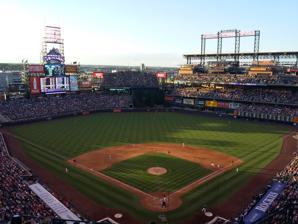
Building: Coors Field
Country: United States of America
Year built: 1995
Baseball stadium in Denver, Colorado Coors Field Coors Field in 2015 Coors Field Location in Colorado Show map of Colorado Coors Field Location in the United States Show map of the United States Address 2001 Blake Street Location Denver , Colorado Coordinates 39°45′22″N 104°59′39″W / 39.75611°N 104.99417°W / 39.75611; -104.99417 Public transit RTD : A B G N E W at Denver Union Station Operator Colorado Rockies Baseball Club Ltd. Capacity 46,897 (50,144 with standing room) (2018–present) 50,398 (2012–2017) 50,490 (2011) 50,445 (2001–2010) 50,381 (1999–2000) 50,200 (1995–1998) Record attendance 51,267 ( 1998 MLB All-Star Game ) Field size Left Field – 347 feet (106 m) Left-Center – 390 feet (119 m) Center Field – 415 feet (126 m) Right-Center – 375 feet (114 m) Right Field – 350 feet (107 m) Backstop – 56 feet (17 m) Surface Kentucky Bluegrass/Perennial Ryegrass Construction Broke ground October 16, 1992 ( October 16, 1992 ) Opened April 26, 1995 ( April 26, 1995 ) Construction cost US$300 million ($600 million in 2023 dollars ) Architect HOK Sport (now Populous ) Project manager CMTS, Inc. Structural engineer Martin/Martin, Inc. Services engineer M-E Engineers, Inc. General contractor Mortenson/Barton Malow Main contractors LPR Construction Havens Steel Zimmerman Metals Zimkor Industries LPR Erectors Tenants Colorado Rockies ( MLB ) (1995–present) Coors Field is a baseball stadium in downtown Denver , Colorado. It is the ballpark of Major League Baseball 's Colorado Rockies . Opened in 1995 , the park is located in Denver's Lower Downtown neighborhood, two blocks from Union Station . The stadium has a capacity of 50,144 people for baseball. As an expansion team that began play in 1993, the Rockies spent their first two seasons at Mile High Stadium . During that time, Coors Field was constructed for a cost of $300 million. It includes 63 luxury suites and 4,526 club seats. Coors Field has earned a reputation as a hitter's park , due to the effect of Denver's high elevation and semi-arid climate on the distances of batted balls. To counter this, the outfield fences have been moved away from home plate , and baseballs used in the park are stored in a humidor . Coors Field has hosted the 1998 MLB All-Star Game and the 2021 MLB All-Star Game . Coors has also hosted an outdoor hockey game from the 2016 NHL Stadium Series , along with numerous concerts. In 2017, a consultant determined that Coors Field would require $200 million in capital improvements in the 2020s. To fund those improvements, the Rockies agreed to a long-term lease to develop club-owned nearby land. Construction Coors Field was the first new stadium added in a six-year period in which Denver's sports venues were upgraded, along with Ball Arena (originally Pepsi Center) and Empower Field at Mile High (originally Invesco Field). It was also the first baseball-only park in the National League since Dodger Stadium was built in 1962 . As with the other new venues, Coors Field was constructed with transportation access in mind. It sits near Interstate 25 and has direct access to the 20th Street and Park Avenue exits. Nearby Union Station also provides light rail and commuter rail access, as well as local and regional bus lines. Coors Field was originally planned to be somewhat smaller, seating only 43,800. However, after the Rockies drew almost 4.5 million people in their first season at Mile High Stadium – the most in baseball history – the plans were altered during construction, and new seats in the right field upper deck were added. The center field bleacher section is named "The Rockpile".  During the 1993 and 1994 seasons when the team played at Mile High Stadium , which was a hybrid football/baseball venue, the Rockpile was located next to the south stands, which were in dead center field and very distant from home plate.  The same design was incorporated into Coors Field, and is located in deep center field up high.  The original Rockpile seats cost a dollar each. During construction, workers discovered a number of dinosaur fossils throughout the grounds. Rumors circulated that these fossils included a 7-foot-long (2.1 m) 1,000-pound (450 kg) triceratops skull. In reality, the fossil fragments discovered were quite small, and are now housed at the Museum of Science and Nature. Because of these discoveries, "Jurassic Park" was one of the first names to be considered for the stadium. This later led to the selection of a triceratops as the Rockies' mascot, Dinger. In 1991, Coors Brewing purchased naming rights "in perpetuity" to the stadium as part of their $30 million investment in the Rockies. A 2017 lease agreement that Rockies club ownership signed with the stadium district ensured that the name would remain at least through 2047. Features This section needs to be updated . Please help update this article to reflect recent events or newly available information. ( March 2019 ) Main entrance to the ballpark Extended exposure of neon lights on the northeast corner above the Blue Moon Brewery. While most of the seats in Coors Field are dark green, the seats in the 20th row of the upper deck are purple to mark the elevation of one mile (5280 ft; 1,609 m) above sea level . Coors Field sold out at night. The Blue Moon Brewery at The Sandlot is a microbrewery / restaurant that is behind the right-field stands, with an entrance from Coors Field, and from Blake Street. The brewery is operated by the Coors Brewing Company , and experiments with craft beers on a small scale. The Brewery has won multiple awards at the Great American Beer Festival in various categories. The popular Blue Moon , a Belgian-Style Wheat beer was invented here, and is now mass-produced by Coors. The restaurant is housed in a building that is attached to the stadium. Coors Field has an extensive selection of food items. Selections include Rockie dogs, Denver dogs, vegetarian dogs and burgers, and all of the usual ball park items. Behind the center field wall is a landscape decoration that reflects the typical environment of the Rocky Mountains . This landscape area consists of a waterfall, fountains, and pine trees.  After a Rockies home run or win, the fountains shoot high into the air. The park has two large light emitting diode (LED) video displays and one ribbon display in the outfield from Daktronics . The top display, underneath the "Rockies" logo, measures 27 by 47 feet (8 m × 14 m). The second display measure 33 by 73 feet (10 m × 22 m) and is used to give lineups and statistics and as a scoreboard. The field also contains several Daktronics ribbon displays, totaling approximately 833 feet (254 m) in length. After the close of the 2013 season, renovations began on the right field portion of the upper deck, converted into an outdoor party deck for 2014. Reputation as a home run-friendly park At 5,200 feet (1,580 m) above sea level, Coors Field is by far the highest park in the majors. The next-highest, Chase Field in Phoenix , stands at 1,100 feet (340 m). Designers knew that the stadium would give up a lot of home runs, as the lower air density at such a high elevation would result in balls traveling farther than in other parks. To compensate for this, the outfield fences were placed at an unusually far distance from home plate, thus creating the largest outfield in Major League Baseball. In spite of the pushed-back fences, for many years Coors Field not only gave up the most home runs in baseball, but due to the resultant large field area, the most doubles and triples as well. In its first decade, the above-average number of home runs earned Coors Field a reputation as the most hitter-friendly park in Major League Baseball, earning the critical nicknames "Coors Canaveral" (a reference to Cape Canaveral , from where NASA launches spacecraft) and " Williamsport " (referring to the site of the Little League World Series , which has been traditionally dominated by batters). Prior to the 2002 baseball season, studies determined that dry air rather than thin air had a greater contribution to the increased frequency of home runs. It was found that baseballs stored in damper air are softer and therefore less elastic to the impact of the bat. [A] To address this problem, a secure room-sized humidor was installed to have a damper place to store the baseballs prior to games. Since its introduction, the number of home runs at Coors Field has decreased and is now nearly the same as other parks. Regardless of ball humidity, elevation is still a factor in games at Coors Field.  The ball does slip more easily through the thin air allowing for longer hits. In addition, the curveball tends to curve less with the thin air than at sea level leading to fewer strikeouts and fewer effective pitches for pitchers to work with. Coors Field twice broke the major league record for home runs hit in a ballpark in one season. The previous record, 248, had been set at the Angels ' original home of Wrigley Field in Los Angeles in 1961, its only year for major league ball. In Coors Field's first year, the home run total fell just 7 short of that mark, despite losing 9 games from the home schedule (or 1/9 of the normal 81) due to the strike that had continued from 1994. The next season, 1996, with a full schedule finally, 271 home runs were hit at Coors Field. In 1999, the current major league record was set at 303. The annual home run figure dropped noticeably in 2002, and has dropped below 200 starting in 2005. Although the number of home runs hit per season at Coors Field is decreasing, Coors Field still remains the most hitter friendly ballpark in the Major Leagues by a wide margin. From 2012 to 2015, the Colorado Rockies led the league in runs scored in home games, while being last in the league for runs scored in away games. This demonstrates the extreme benefit that Coors Field's low air density provides to hitters. One concern for the Rockies has been poor adjustment when playing road games at lower altitudes. The Rockies score an average of just 3.9 runs per road game, the lowest among all teams. This has had a detrimental effect on Colorado's all-time road record, which sits at 888-1352, or 39.6%, the worst in the majors. Rockies pitchers are more likely to finish with an ERA of at least 4, if not higher, and only Ubaldo Jiménez and Jhoulys Chacín maintained sub-4 ERAs during their Rockies tenure (3.66 and 3.84 respectively). Increased Fence Height In order to combat the concerns of a home run friendly ballpark and to attract free agent pitchers, the Rockies raised two portions of the outfield fences prior to the 2016 season.  The sections of fence that were raised were specifically chosen to not interfere with the view of the field from the grandstand .  From right field to center field in front of the bullpens the fence was raised 8 feet 9 inches to a height of 16 feet 6 inches, consistent with the height of the out of town scoreboard.  In the left field corner the fence was raised five feet to a total height of thirteen feet from the foul pole to the pavilion seating section. Analysis after the 2016 season showed that the new fences had very little effect.  One study showed that the new fences only came into play twenty times; one play changed what would have been a ground rule double into a triple.  The number of home runs in the 2016 season was actually greater than the 2015 season.  The new fences had the most effect on right handed batters. Panorama of Coors Field on the night of Game 4 of the 2007 World Series Notable events MLB Behind home plate at Coors Field in 2022 On September 17, 1996, Hideo Nomo of the Los Angeles Dodgers threw the first of his two career no-hit games as the Dodgers won 9–0. Nomo's first no-hitter at Coors Field is of special note due to the park's overwhelming hitter-friendly reputation (before the usage of the humidors, even), it being the only one thrown there through the 2024 season, as well as Nomo pitching for the visiting team; while still a fairly new park at the time, the Rockies started out in the similarly elevated Mile High Stadium and would naturally be more accustomed to Coors Field's nuances such as the larger fielding area as it is their home field. The 1998 and 2021 Major League Baseball All-Star Games took place in Coors Field. In 2011, a man fell to his death when he was attempting to slide down a stair railing during the 7th inning of a Rockies- Diamondbacks game. On April 23, 2013, Rockies and Braves played in the coldest game since MLB began tracking game time temperature in 1991, at 23 °F (−5 °C). There have been eleven 1–0 games in Coors Field history, through April 6, 2023. The first 1–0 game at Coors Field was on July 9, 2005, meaning all eleven games have occurred since Major League Baseball allowed the Rockies to start using a humidor on May 15, 2002: Panorama of Coors Field during Todd Helton 's final home game. This was also the final game played at the stadium before the removal of part of the right field upper deck. July 9, 2005, Rockies beat the San Diego Padres April 16, 2006, Philadelphia Phillies beat the Rockies July 25, 2006, St. Louis Cardinals beat the Rockies August 1, 2006, Milwaukee Brewers beat the Rockies June 11, 2008, Rockies beat the San Francisco Giants September 14, 2008, Rockies beat the Los Angeles Dodgers in 10 innings September 17, 2008, Rockies beat the San Diego Padres July 6, 2009, Rockies beat the Washington Nationals June 12, 2010, Rockies beat the Toronto Blue Jays July 4, 2018, Rockies beat the San Francisco Giants April 6, 2023, Rockies beat the Washington Nationals Games 3 and 4 of the 2007 World Series between the Rockies and the Boston Red Sox were held at Coors Field. The Red Sox swept both games to win the title. On August 7, 2016, Ichiro Suzuki collected his 3,000th MLB career hit: a seventh-inning triple that was off the right field wall off Rockies pitcher Chris Rusin . Concerts Date Artist Opening act(s) Tour / Concert name Attendance Revenue Notes July 3, 2015 Zac Brown Band Big Head Todd & The Monsters Jekyll and Hyde Tour 38,703 / 38,703 $2,565,497 The first major concert at the ballpark July 29, 2017 Darrell Brown Madison Ryann Ward Welcome Home Tour 39,882 / 43,897 $2,868,048 June 28, 2018 Eagles Jimmy Buffett — An Evening with the Eagles 2018 — — July 21, 2018 Def Leppard Journey The Pretenders Def Leppard & Journey 2018 Tour 44,928 / 44,928 $3,820,813 August 8, 2019 Billy Joel — Billy Joel in Concert 44,744 / 44,744 $5,684,083 August 9, 2019 Zac Brown Band Lukas Nelson & Promise of the Real The Owl Tour July 21, 2022 Def Leppard Mötley Crüe Poison Joan Jett & the Blackhearts Tuk Smith & The Restless Hearts The Stadium Tour 42,737 / 42,737 $6,181,056 July 22, 2022 The Lumineers Gregory Alan Isakov Daniel Rodriguez Brightside World Tour TBA TBA July 12, 2024 Billy Joel Around 54,000 September 6, 2024 Kane Brown Bailey Zimmerman LoCash RaeLynn In the Air Tour September 7, 2024 Green Day The Smashing Pumpkins Rancid The Linda Lindas The Saviors Tour September 8, 2024 Def Leppard Journey Cheap Trick The Summer Stadium Tour Ice Hockey Coors Field also hosted three outdoor ice hockey games in February 2016. First, on February 20, the local Denver Pioneers defeated their arch-rival Colorado College 4–1 in a college match billed as the "Battle on Blake". Then, one week later on February 27, the Colorado Avalanche lost to the Detroit Red Wings 5–3 as part of the 2016 NHL Stadium Series . The day before that also hosted the Alumni exhibition game where the Colorado Avalanche alumni defeated their Detroit Red Wings counterparts. Date Winning Team Result Losing Team Event Spectators February 20, 2016 Denver Pioneers 4–1 Colorado College Tigers Battle for the Gold Pan 35,144 February 26, 2016 Colorado Avalanche Alumni 5–2 Detroit Red Wings Alumni NHL Alumni Game 43,319 February 27, 2016 Detroit Red Wings 5–3 Colorado Avalanche 2016 NHL Stadium Series 50,095 The "Voice" of Coors Field Alan Roach was the main PA announcer since Coors Field opened in 1995. In the spring preceding the 2007 Rockies season, Roach announced his retirement from his post at Coors Field to spend more time over the summer with his family. He did come back to substitute in 2008. Roach is also the PA announcer for the nearby Colorado Avalanche hockey team of the NHL and former PA announcer for the Denver Broncos of the NFL . He also provides voice-overs for local sports introductions in the region, in addition to hosting a local sports talk radio show. He is currently the PA announcer for the Minnesota Vikings of the NFL .  He is also one of the voices of the train system at Denver International Airport , and has also been heard as the PA announcer at recent Super Bowls . Reed Saunders, 23, was chosen to be the new voice of Coors Field on March 16, 2007. In popular culture This section contains a list of miscellaneous information . Please relocate any relevant information into other sections or articles. ( October 2020 ) Coors Field was featured in the movie The Fan (1996) starring Robert De Niro and Wesley Snipes . The ballpark was also featured in two episodes of South Park : " Professor Chaos " (2002) and " The Losing Edge " (2005). " Acclaim Sports Park", featured on All-Star Baseball 2004 and 2005 , is a mirrored image of Coors Field. Coors Field firsts Opening Day (April 26, 1995) Statistic Player(s)/Team Score Colorado 11, New York Mets 9 14 innings First National Anthem Colorado Children's Chorale First Pitch 5:38 p.m., Bill Swift to Brett Butler First Plate Appearance , First At Bat , First Swing and First Hit Brett Butler, infield single, 1st inning First Batter to Ground Into Double Play José Vizcaíno (Mets), turned 6–3, Walt Weiss to Andrés Galarraga First Putout Walt Weiss put out Brett Butler at second base (during the double play mentioned above) First Extra-Base Hit and First Run Batted In Larry Walker (Rockies) double in 1st inning First Run Walt Weiss (Rockies), 1st inning First Flyout and First Sacrifice Fly Dante Bichette (Rockies), putout by David Segui , scoring Joe Girardi , 1st inning First Strikeout Bill Swift, struck out (called) David Segui, 2nd inning First Sacrifice Bunt Bobby Jones (Mets), 3rd inning First Home Run Rico Brogna (Mets), 4th inning off Swift First Base On Balls Bobby Jones (Mets) walked Bill Swift, 5th inning First Grand Slam Todd Hundley (Mets), 6th inning off Swift First Pinch Hitter John Vander Wal announced for Swift (did not appear), Eric Young pinched for Vander Wal, 6th inning First Relief Pitcher Jerry DiPoto (Mets), 6th inning First Batter to be Hit By Pitch Roberto Mejía (Rockies) by DiPoto, 6th inning First Right Field Outfield Assist Carl Everett (Mets), Vinny Castilla at second base, 6th inning First Wild Pitch Mike Munoz (Rockies), facing Rico Brogna, 7th inning First Blown Save Mike Munoz (Rockies), 7th inning; the Mets John Franco and Mike Remlinger recorded the second and third blown saves in the 9th and 14th inning of the same inaugural game First Pinch Runner Brook Fordyce (Mets), 8th inning First Foul Popfly Andrés Galarraga (Rockies), fielded by Jeff Kent First Left Field Outfield Assist Dante Bichette (Rockies), José Vizcaíno at second base, 13th inning Intentional Base On Balls Todd Hundley (Mets), by pitcher Mark Thompson First Pinch Base Hit Jim Tatum (Rockies), 13th inning First Error Tim Bogar (Mets), 14th inning First Walk-off home run (and First Rockies Home Run) Dante Bichette (Rockies), three-run home run, 14th inning First Win Mark Thompson (Rockies) Later firsts Statistic Person(s) Date First Stolen Base Eric Young and Walt Weiss (Rockies) double steal April 27, 1995 First Passed Ball Joe Girardi (Rockies) April 27, 1995 First Triple Andrés Galarraga (Rockies) April 27, 1995 First Baserunner Caught Stealing Carl Everett (Mets), by A. J. Sager / Joe Girardi April 27, 1995 First Save Bruce Ruffin (Rockies) May 3, 1995 First Back to Back Home Runs Mike Kingery and Roberto Mejía (Rockies) May 6, 1995 First Center Field Outfield Assist Raúl Mondesí (Los Angeles Dodgers), Larry Walker at second base May 6, 1995 First Baserunner Picked Off Caught Stealing Dante Bichette (Rockies) at third base, by Terry Mulholland (San Francisco Giants) May 11, 1995 First Baserunner Picked Off On Base Brian Jordan (St. Louis Cardinals), by Mark Thompson at 1st base June 6, 1995 First Balk Marvin Freeman (Rockies) June 7, 1995 First Complete Game and First Shutout Tom Glavine (Atlanta Braves) June 16, 1995 First Cycle John Mabry (St. Louis Cardinals); 11th natural cycle in MLB history May 18, 1996 First No-hitter Hideo Nomo (Los Angeles Dodgers) September 17, 1996 First Unassisted Triple Play Troy Tulowitzki (Rockies) April 29, 2007 See also List of ballparks by capacity List of current Major League Baseball stadiums Lists of stadiums Baseball portal United States portal Colorado portal Notes ^ Being less elastic, a softer baseball experiences more deformation than a harder one, all else being equal – that is, it is less bouncy . Thus, at the time of bat-ball contact, more of the combined kinetic energy of the bat and ball is absorbed by deformation of the baseball, leaving less to impart motion to the ball in its flight away from the bat (which means that the softer baseball has a lower coefficient of restitution ). But given the small change in elasticity of the balls stored in the humidor, the speed (and hardness) of the bat and the speed of the ball remain much stronger factors in the outcome of the impact event. References